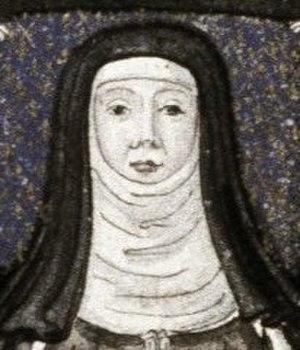
Isabelle de France (1225-1270) Čeština: Isabela Francouzská